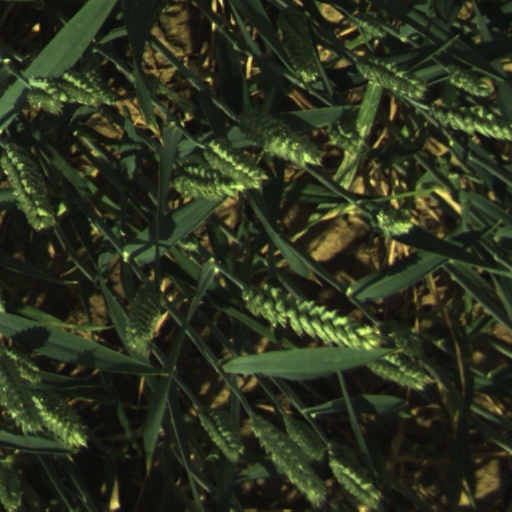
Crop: wheat